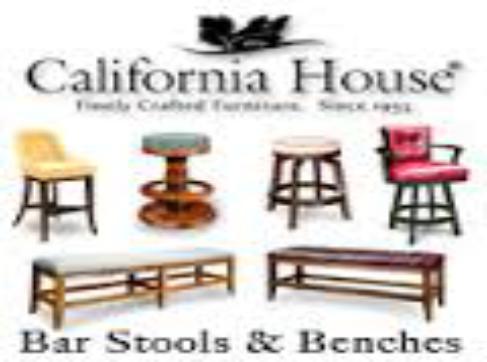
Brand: california house
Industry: Necessities